Kyiv Day and Night

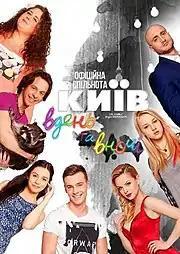
Alternative poster for season 1 cast during its production.

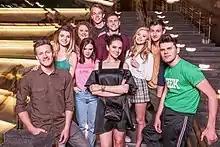
Season 5 cast in 2018.

The second season saw an increase in viewing figures by 25%. As the season five premiered on August 28, 2018, the total rating critically declined by 50%. Novyi Kanal staff discussed the problem, as well as the amount of Ukrainian viewers and comments. Many critics disapproved the series due to the presence of sexually violated scenes, nudity and presenting sex and drugs themes. In contrast, the series gained favorable viewers who described it "friendly show". In "disotzov", it has gained viewer attraction while some concerned with complicated plot. They have expressed disappointment over interchanging original actors with new actors in the season 5.